Bullfrog, Nevada

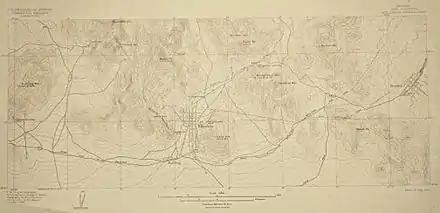
1:24,000 scale map of Rhyolite surveyed in 1905

Bullfrog Mine was discovered by Frank "Shorty" Harris and Eddie Cross on August 9, 1904. The name "Bullfrog" was chosen either because Eddie Cross was fond of singing 'O, the bulldog on the bank and the bullfrog in the pool...' or because the ore sample of rich gold was found in green-stained rock and was frog-shaped.